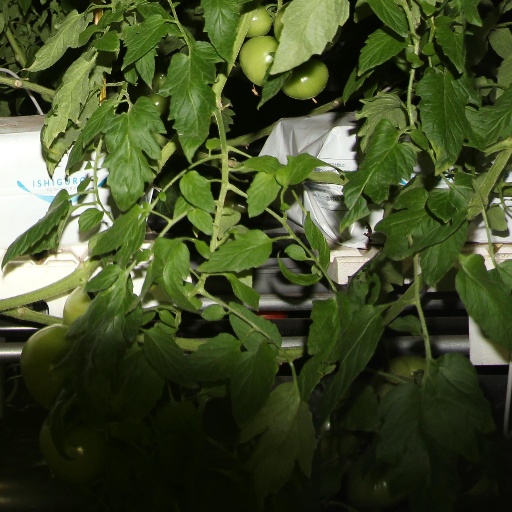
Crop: tomato